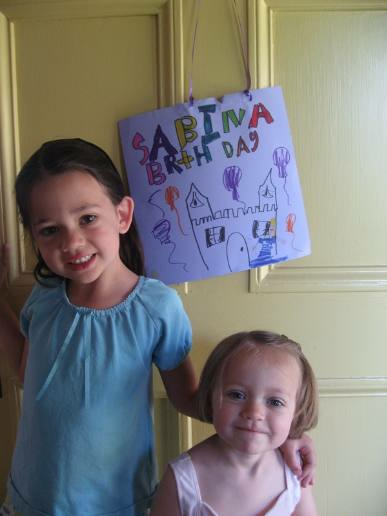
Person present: Yes